Charles-Édouard Lefebvre

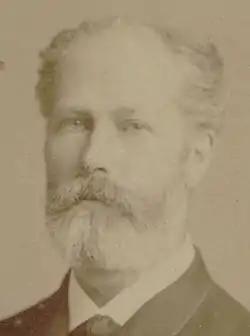

Lefebvre was born in Paris, the son of painter Charles Lefebvre, and studied with Charles Gounod and Ambroise Thomas at the Paris Conservatoire. In 1870, he was awarded the Prix de Rome together with Henri Maréchal (1842–1924) for the cantata "Le Jugement de Dieu". He was awarded the Prix Chartier for his compositions twice, in 1884 and 1891. In 1895 he succeeded Benjamin Godard as director of the Paris Conservatoire's chamber music class. According to Elaine Brody's entry on him in The New Grove Dictionary of Music and Musicians (1980), "In his own words, he worked in pastels rather than oils." He died in Aix-les-Bains, Savoie, aged 74. He is buried in Pere Lachaise cemetery (division 18), in Paris.